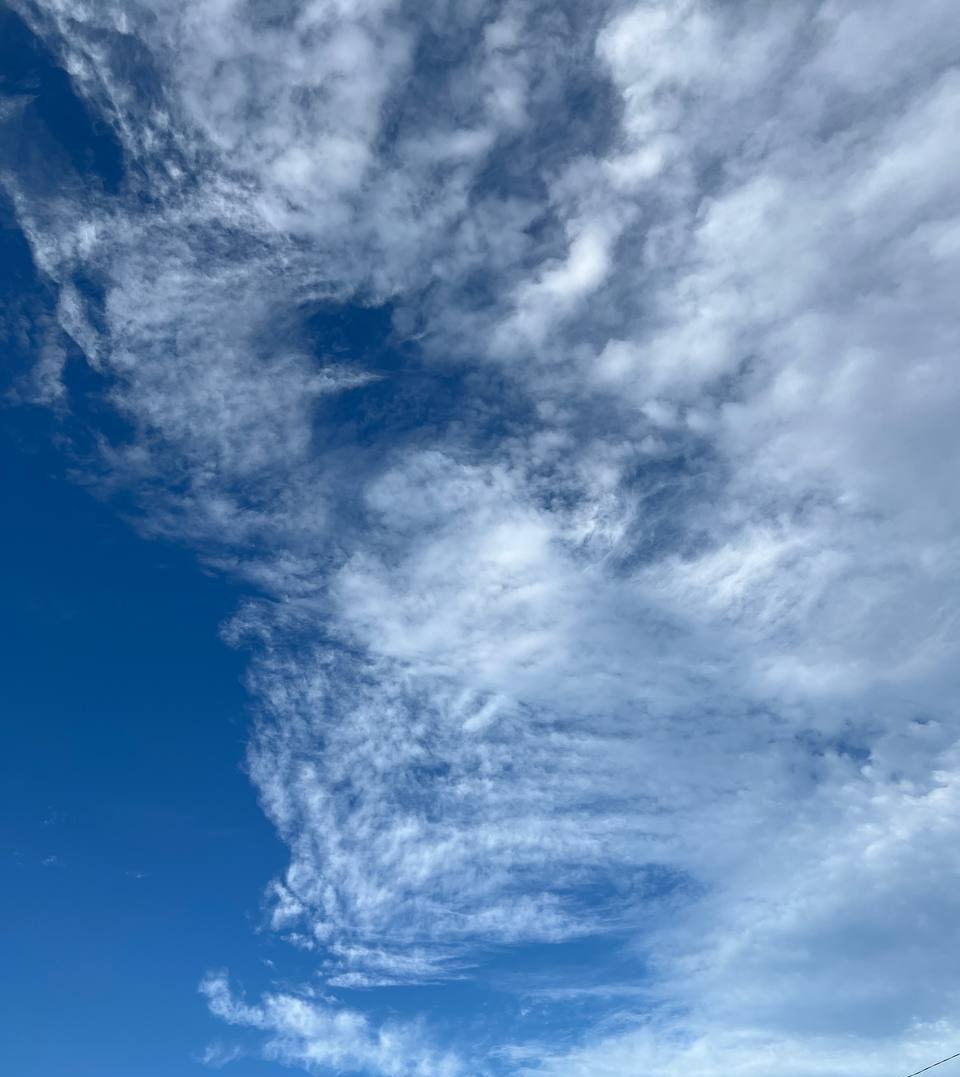
Cloud type: Stratus